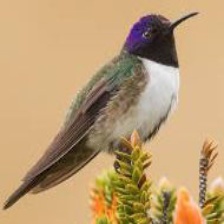
Species: ECUADORIAN HILLSTAR
Scientific name: OREOTROCHILUS CHIMBORAZO
ImageNet parent category: hummingbird